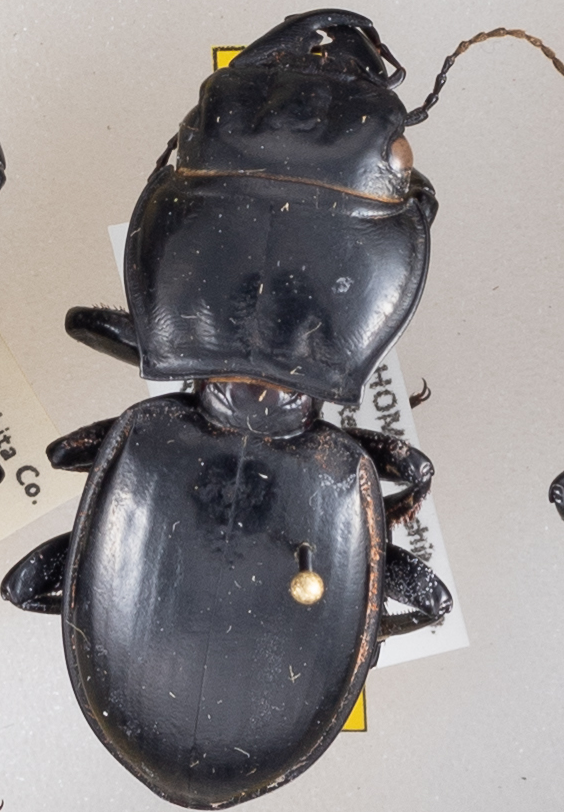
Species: Pasimachus californicus
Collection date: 2019-05-29
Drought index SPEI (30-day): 2.09
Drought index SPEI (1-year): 2.09
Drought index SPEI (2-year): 1.13